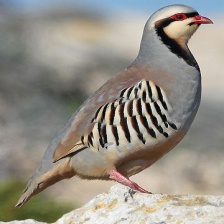
Species: CHUKAR PARTRIDGE
Scientific name: ALECTORIS CHUKAR
ImageNet parent category: partridge